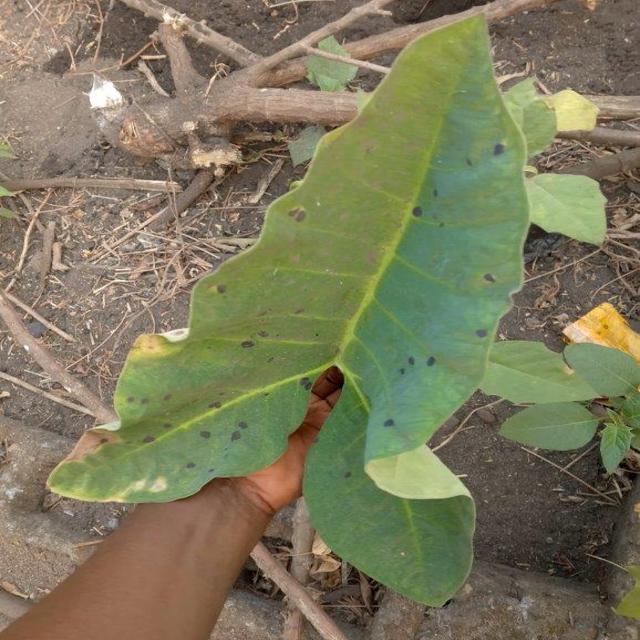
Label: Early_Blight